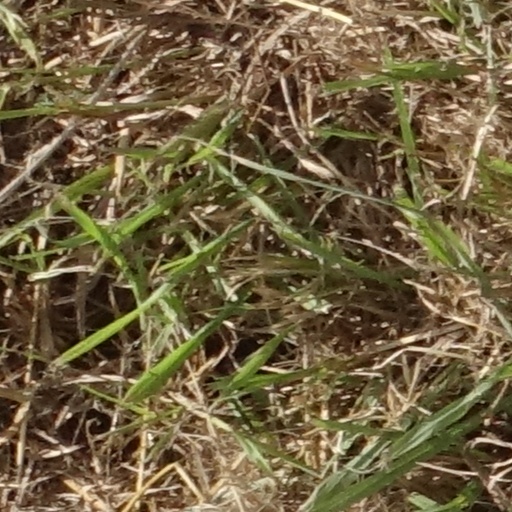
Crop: sorghum